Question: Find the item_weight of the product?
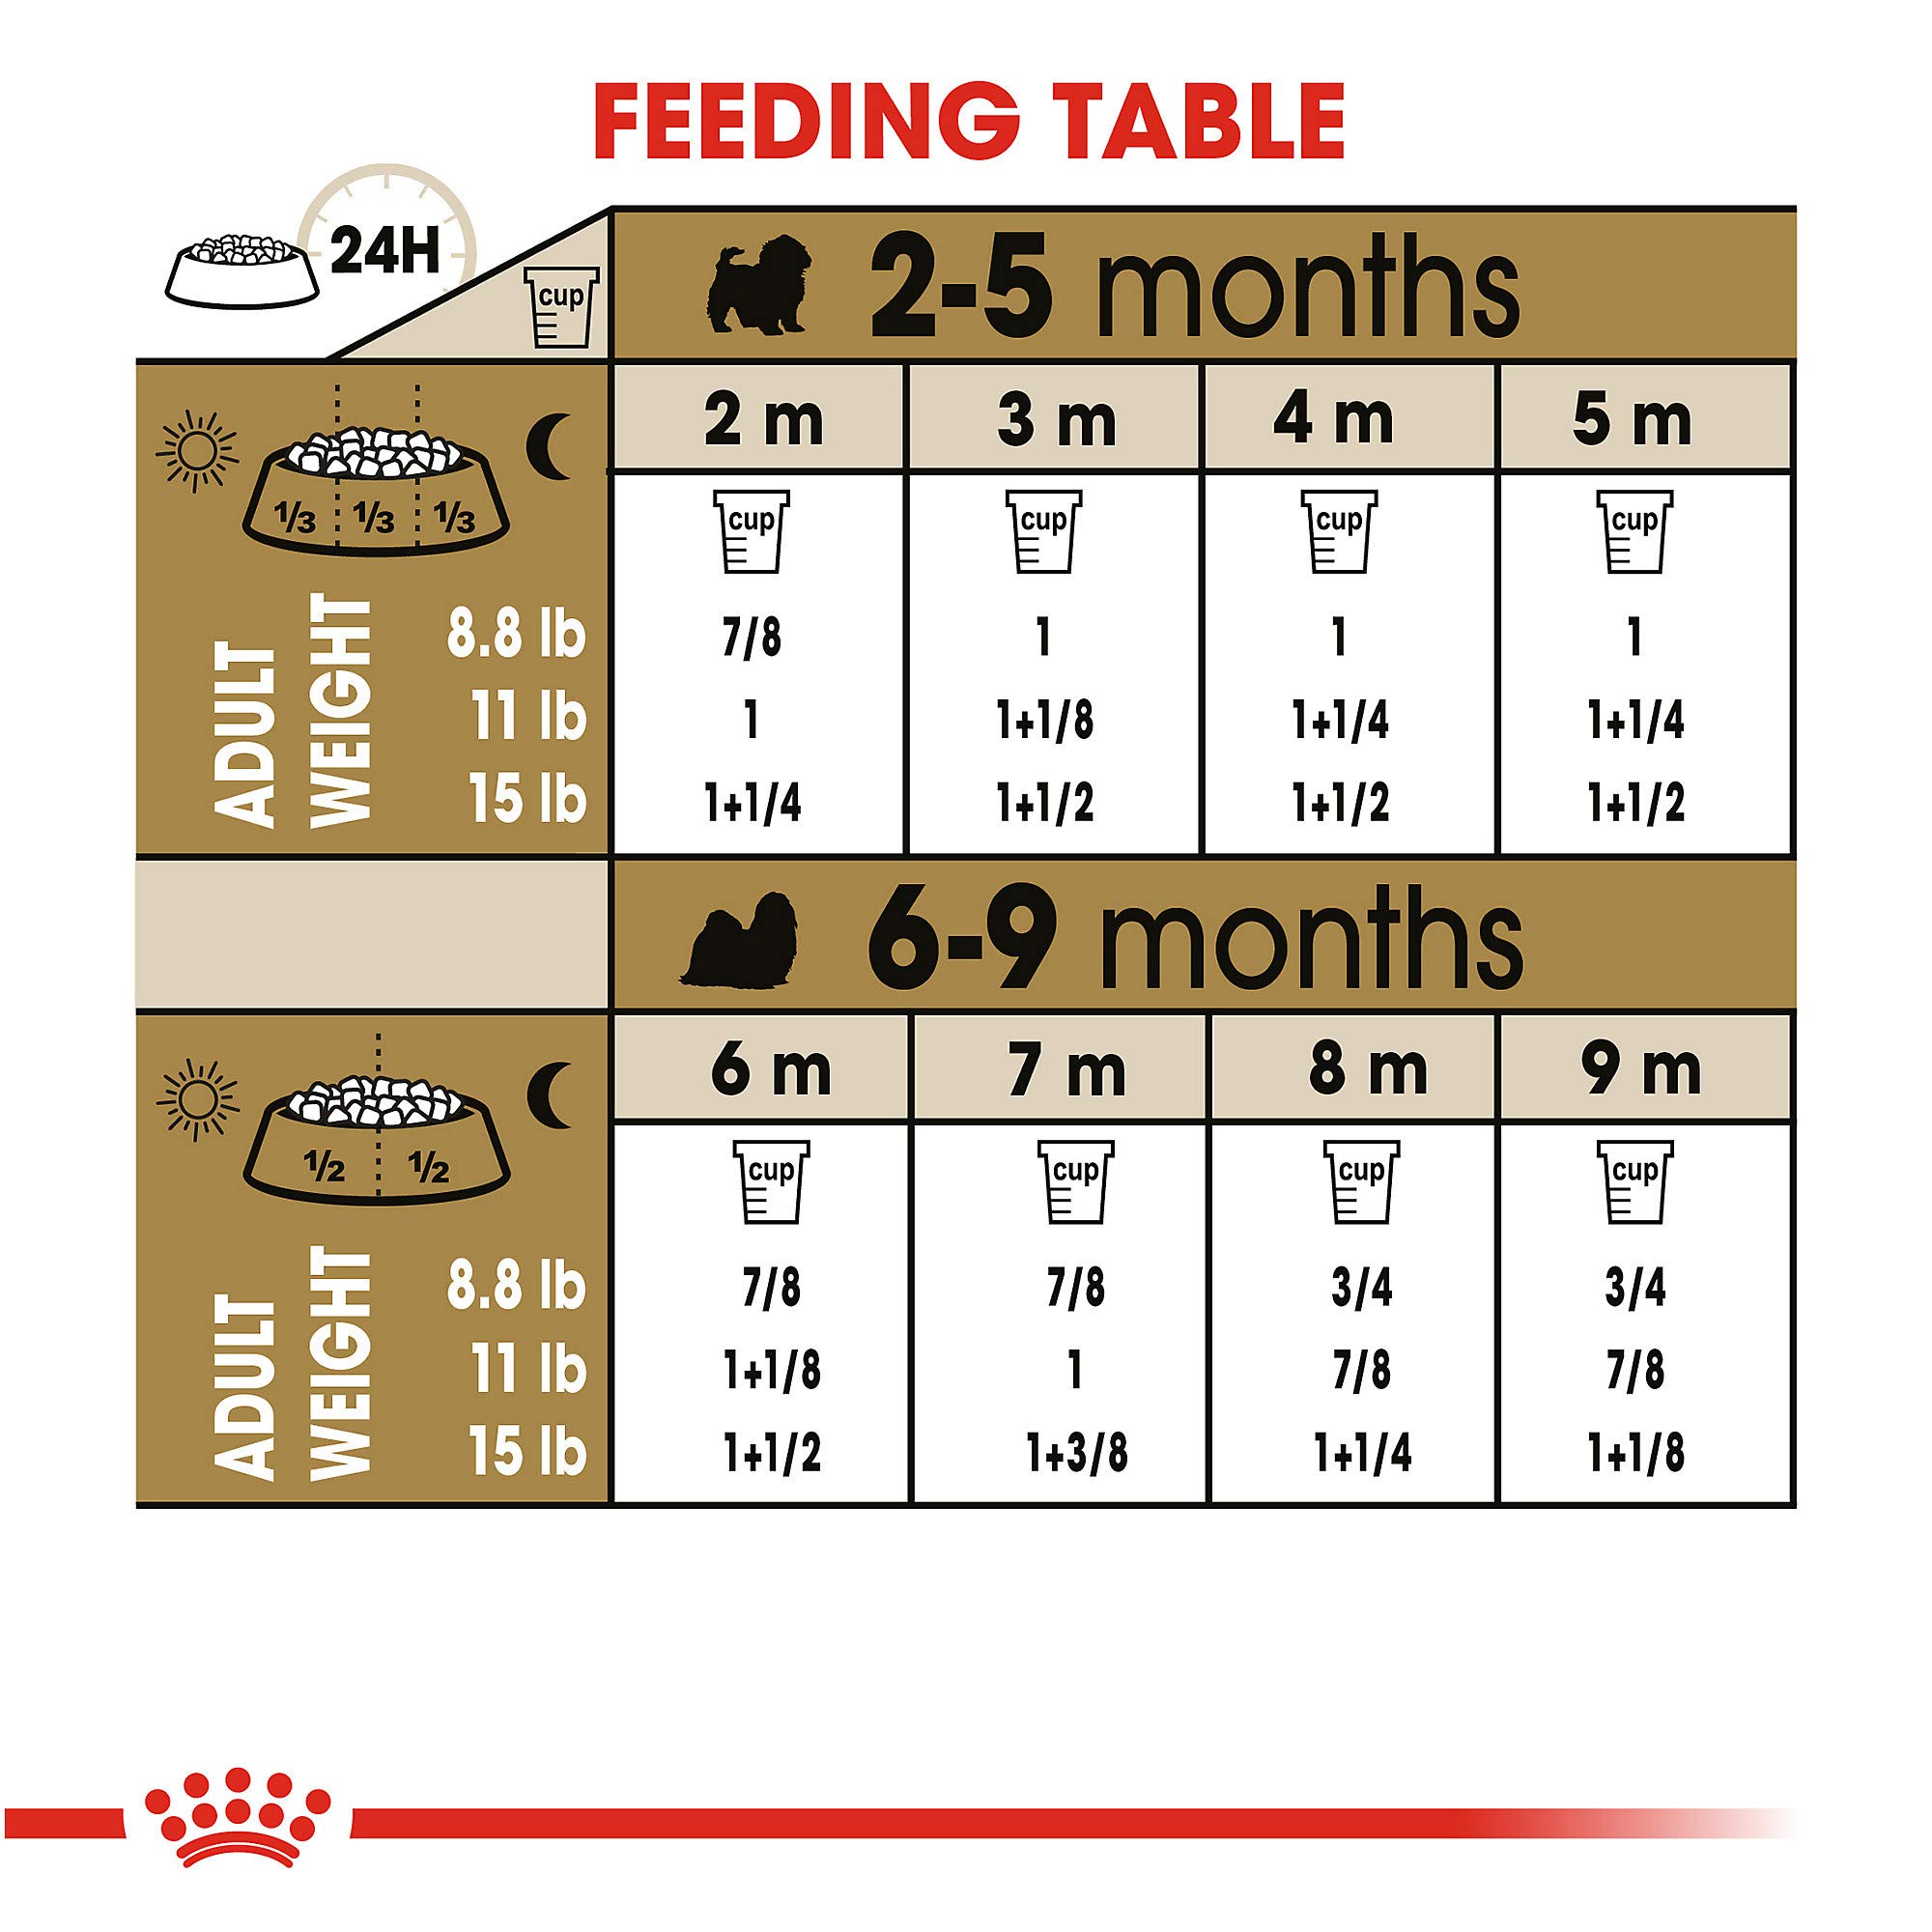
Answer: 11 pound